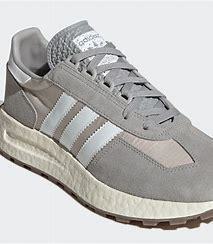
Brand: adidas
Model: originals Adidas Originals Retropy E5